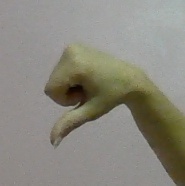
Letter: waw